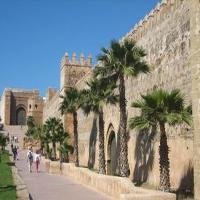
Weather: sun or clear